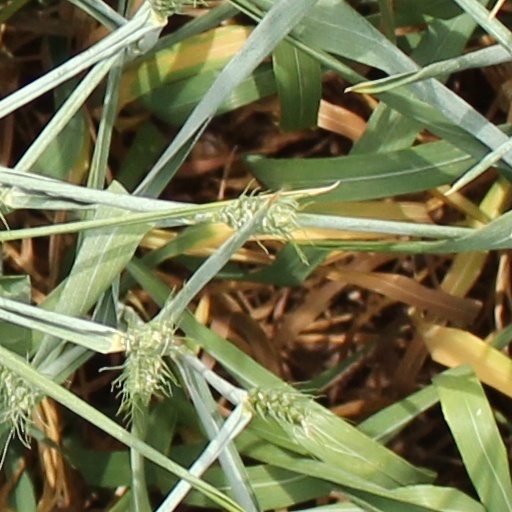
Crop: wheat